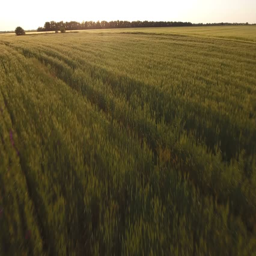
aerial survey of a wheat field at sunset